Macramé

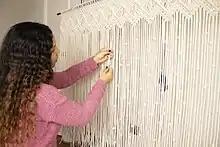
Production of a large piece of macramé

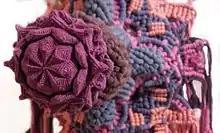
Decorative macramé from cotton and silk

Materials used in macramé include cords made of cotton twine, linen, hemp, jute, leather or yarn. Cords are identified by construction, such as a 3-ply cord, made of three lengths of fibre twisted together. Jewelry is often made in combination of both the knots and various beads (of glass, wood, and so on), pendants or shells. Sometimes 'found' focal points are used for necklaces, such as rings or gemstones, either wire-wrapped to allow for securing or captured in a net-like array of intertwining overhand knots. A knotting board is often used to mount the cords for macramé work. Cords may be held in place using a C-clamp, straight pins, T-pins, U-pins, or upholstery pins.